Geography of Arizona

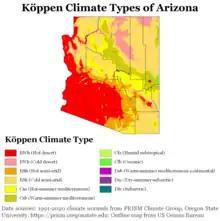
Köppen climate types of Arizona, using 1991–2020 climate normals.

Due to the state's large area and range of elevation, there is a variety of localized climate conditions. Overall, most of Arizona receives little precipitation, and is classified as having either an arid or semi-arid climate. The northern parts of the state and the mountainous areas tend to have cooler climates, while the southwestern parts of the state tend to be warm year round.